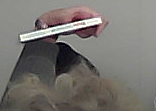
Product: kinder_chocolate